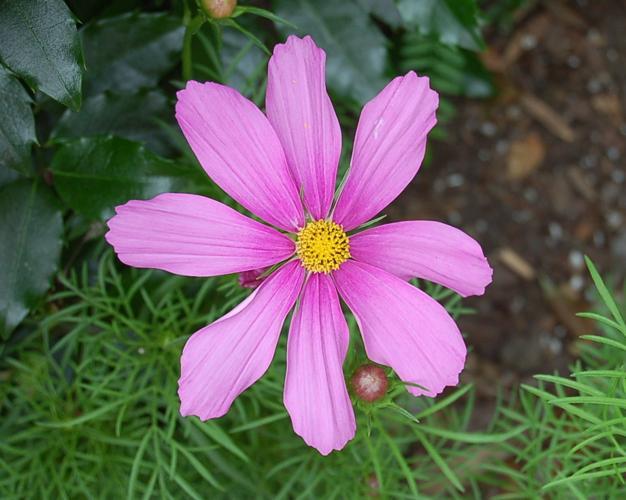
Label: mexican aster